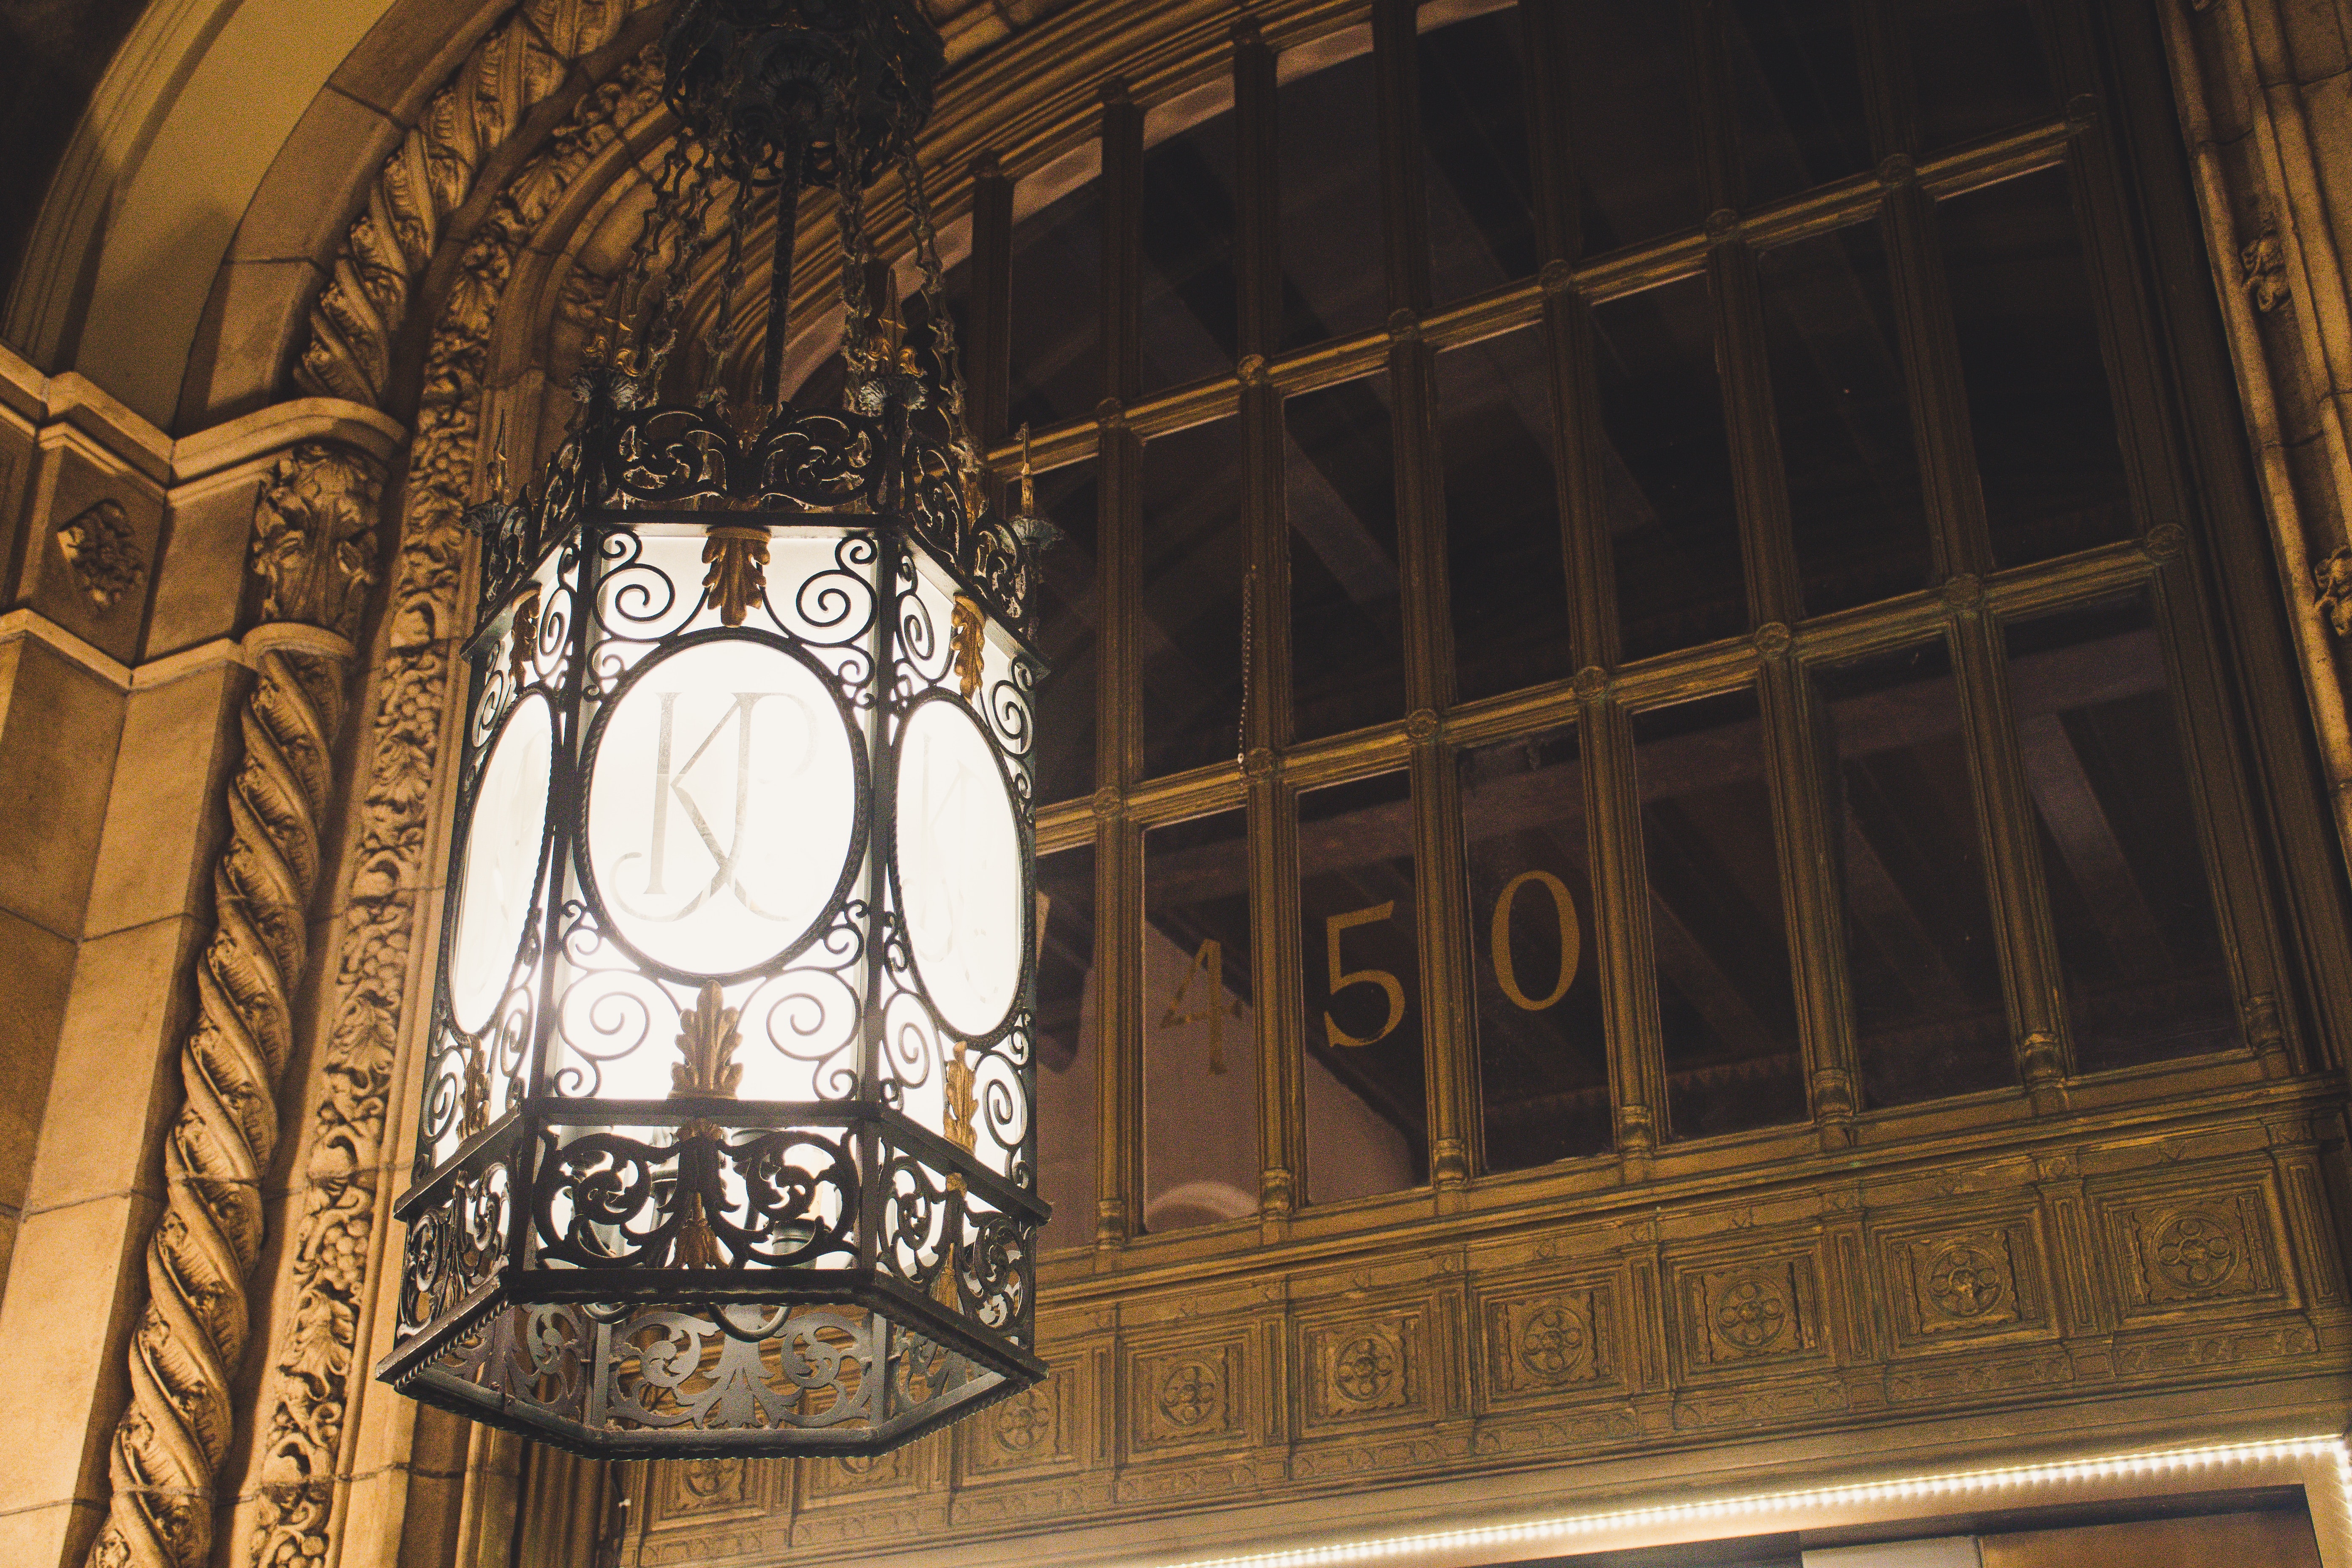
holy places, architecture, iron, building, byzantine architecture, window, place of worship, arch, glass, chapel, ceiling, interior design, religious institute, metal